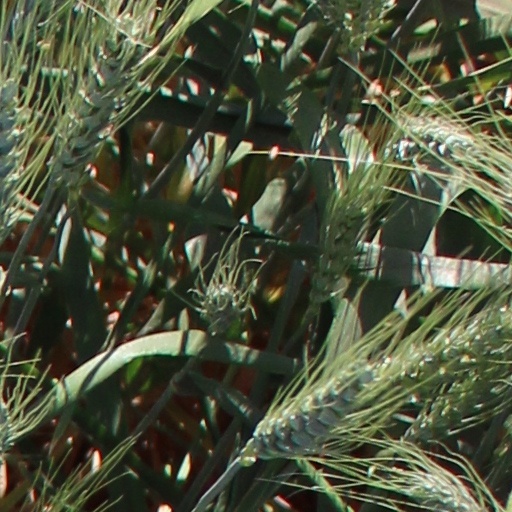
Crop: wheat